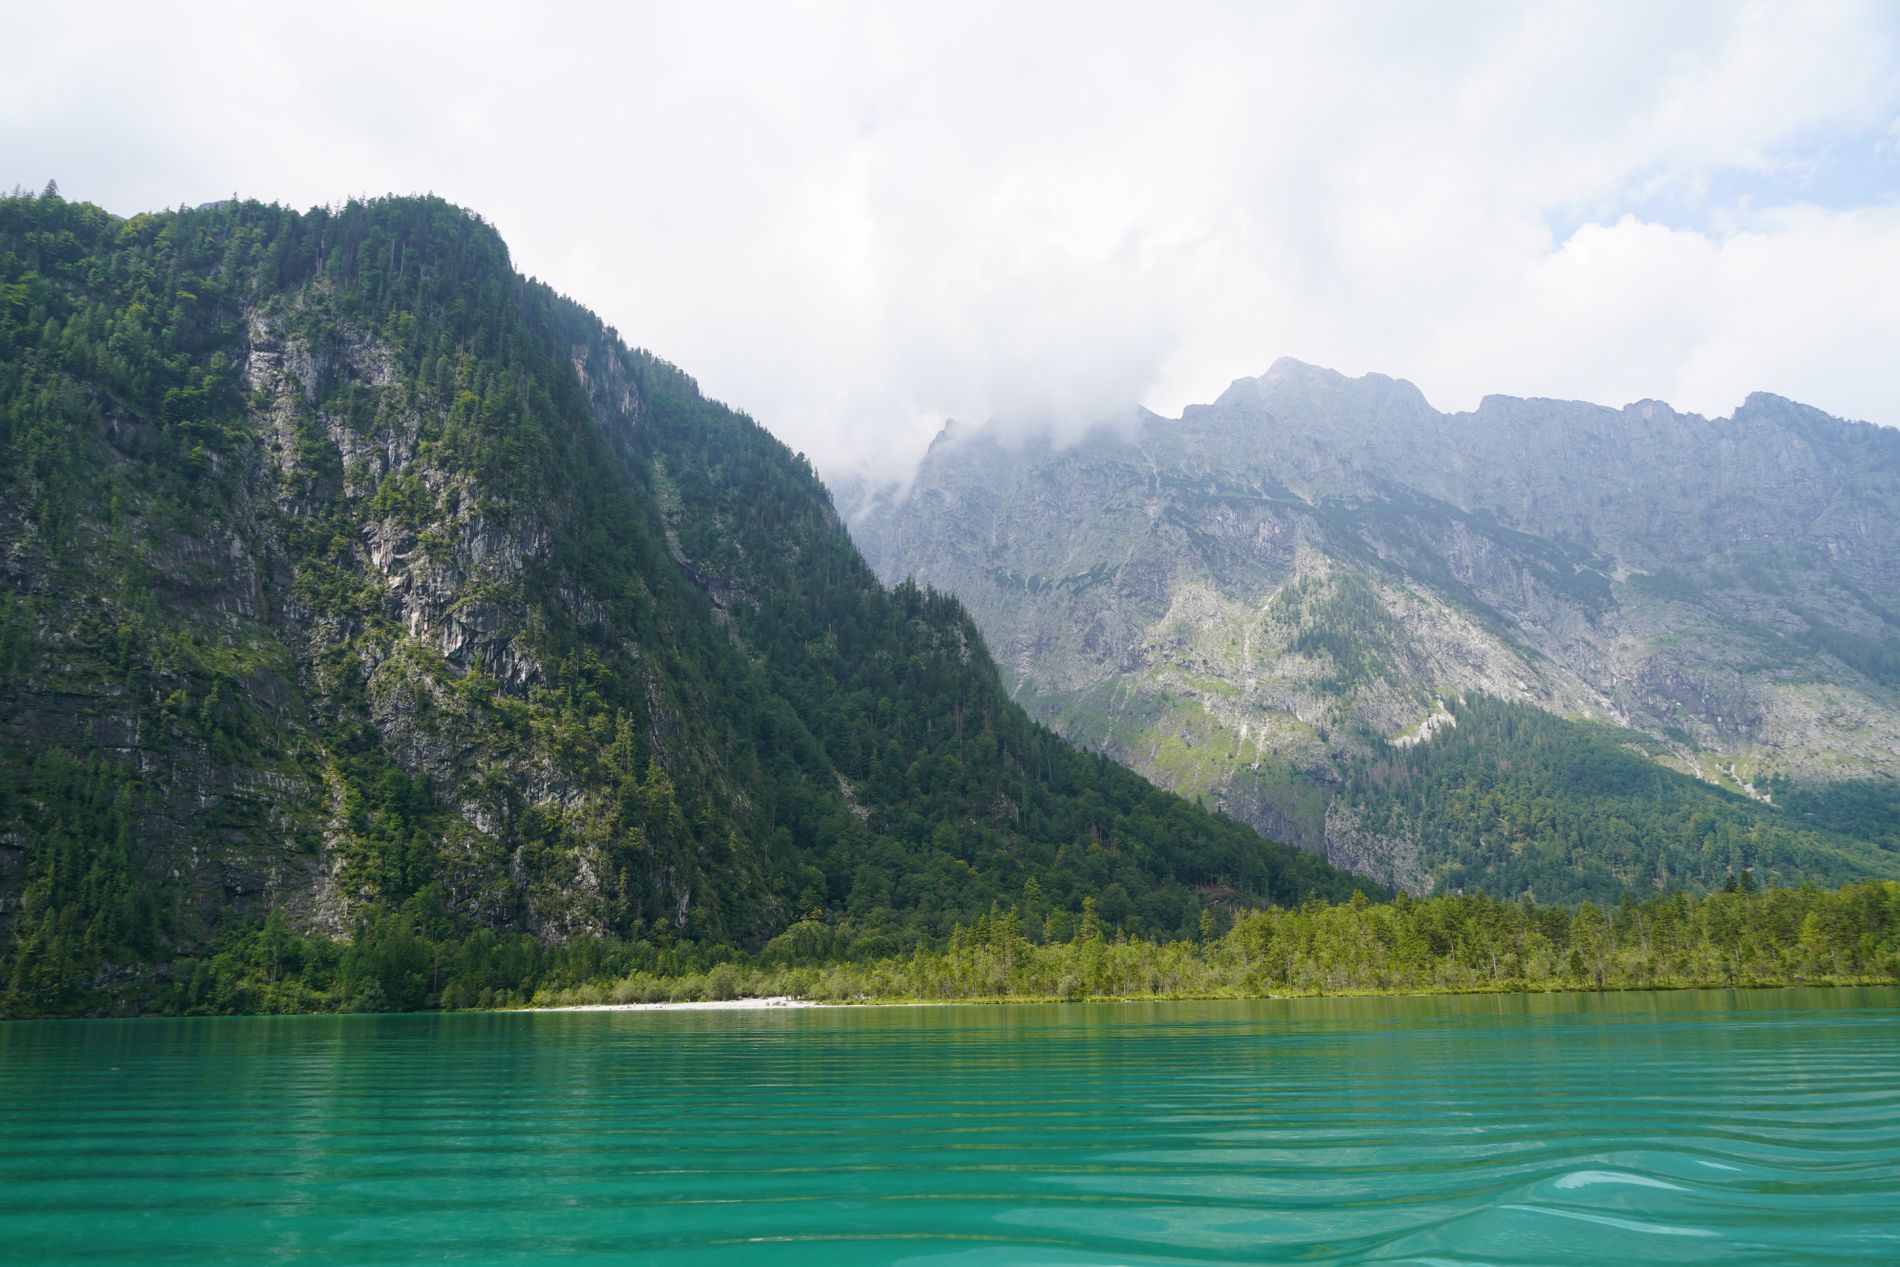
A Serene Nature
A landscape of a serene lake surrounded by vegetation and mountains range which covered with green trees and bushes, the sky is full of soft clouds which partially hide the top of the mountains.
A wide-angled shot captured in daylight, the degradation between shades of green on the mountains, around the lake and shades of blue between the sky and the lake suggests serenity and tranquility and calmness atmosphere.
Labels: Lake, Nature, Outdoors, Water, Scenery, Landscape, Plant, Vegetation, Green, Mountain, Mountain Range, Tree, Land, Sky, Sea, Peak, Rainforest, Jungle, Shoreline, Coast, Lagoon, Woodland, Wilderness, Promontory, Cliff, Cloud, Countryside, Slope, Rock, Hill, Panoramic, Summer, Grass, Clouds
Camera: SONY ILCE-7RM2
Lens: FE 24-240mm F3.5-6.3 OSS
Aperture: F8
Exposure: 1/125 sec
ISO: 100
Focal length: 24